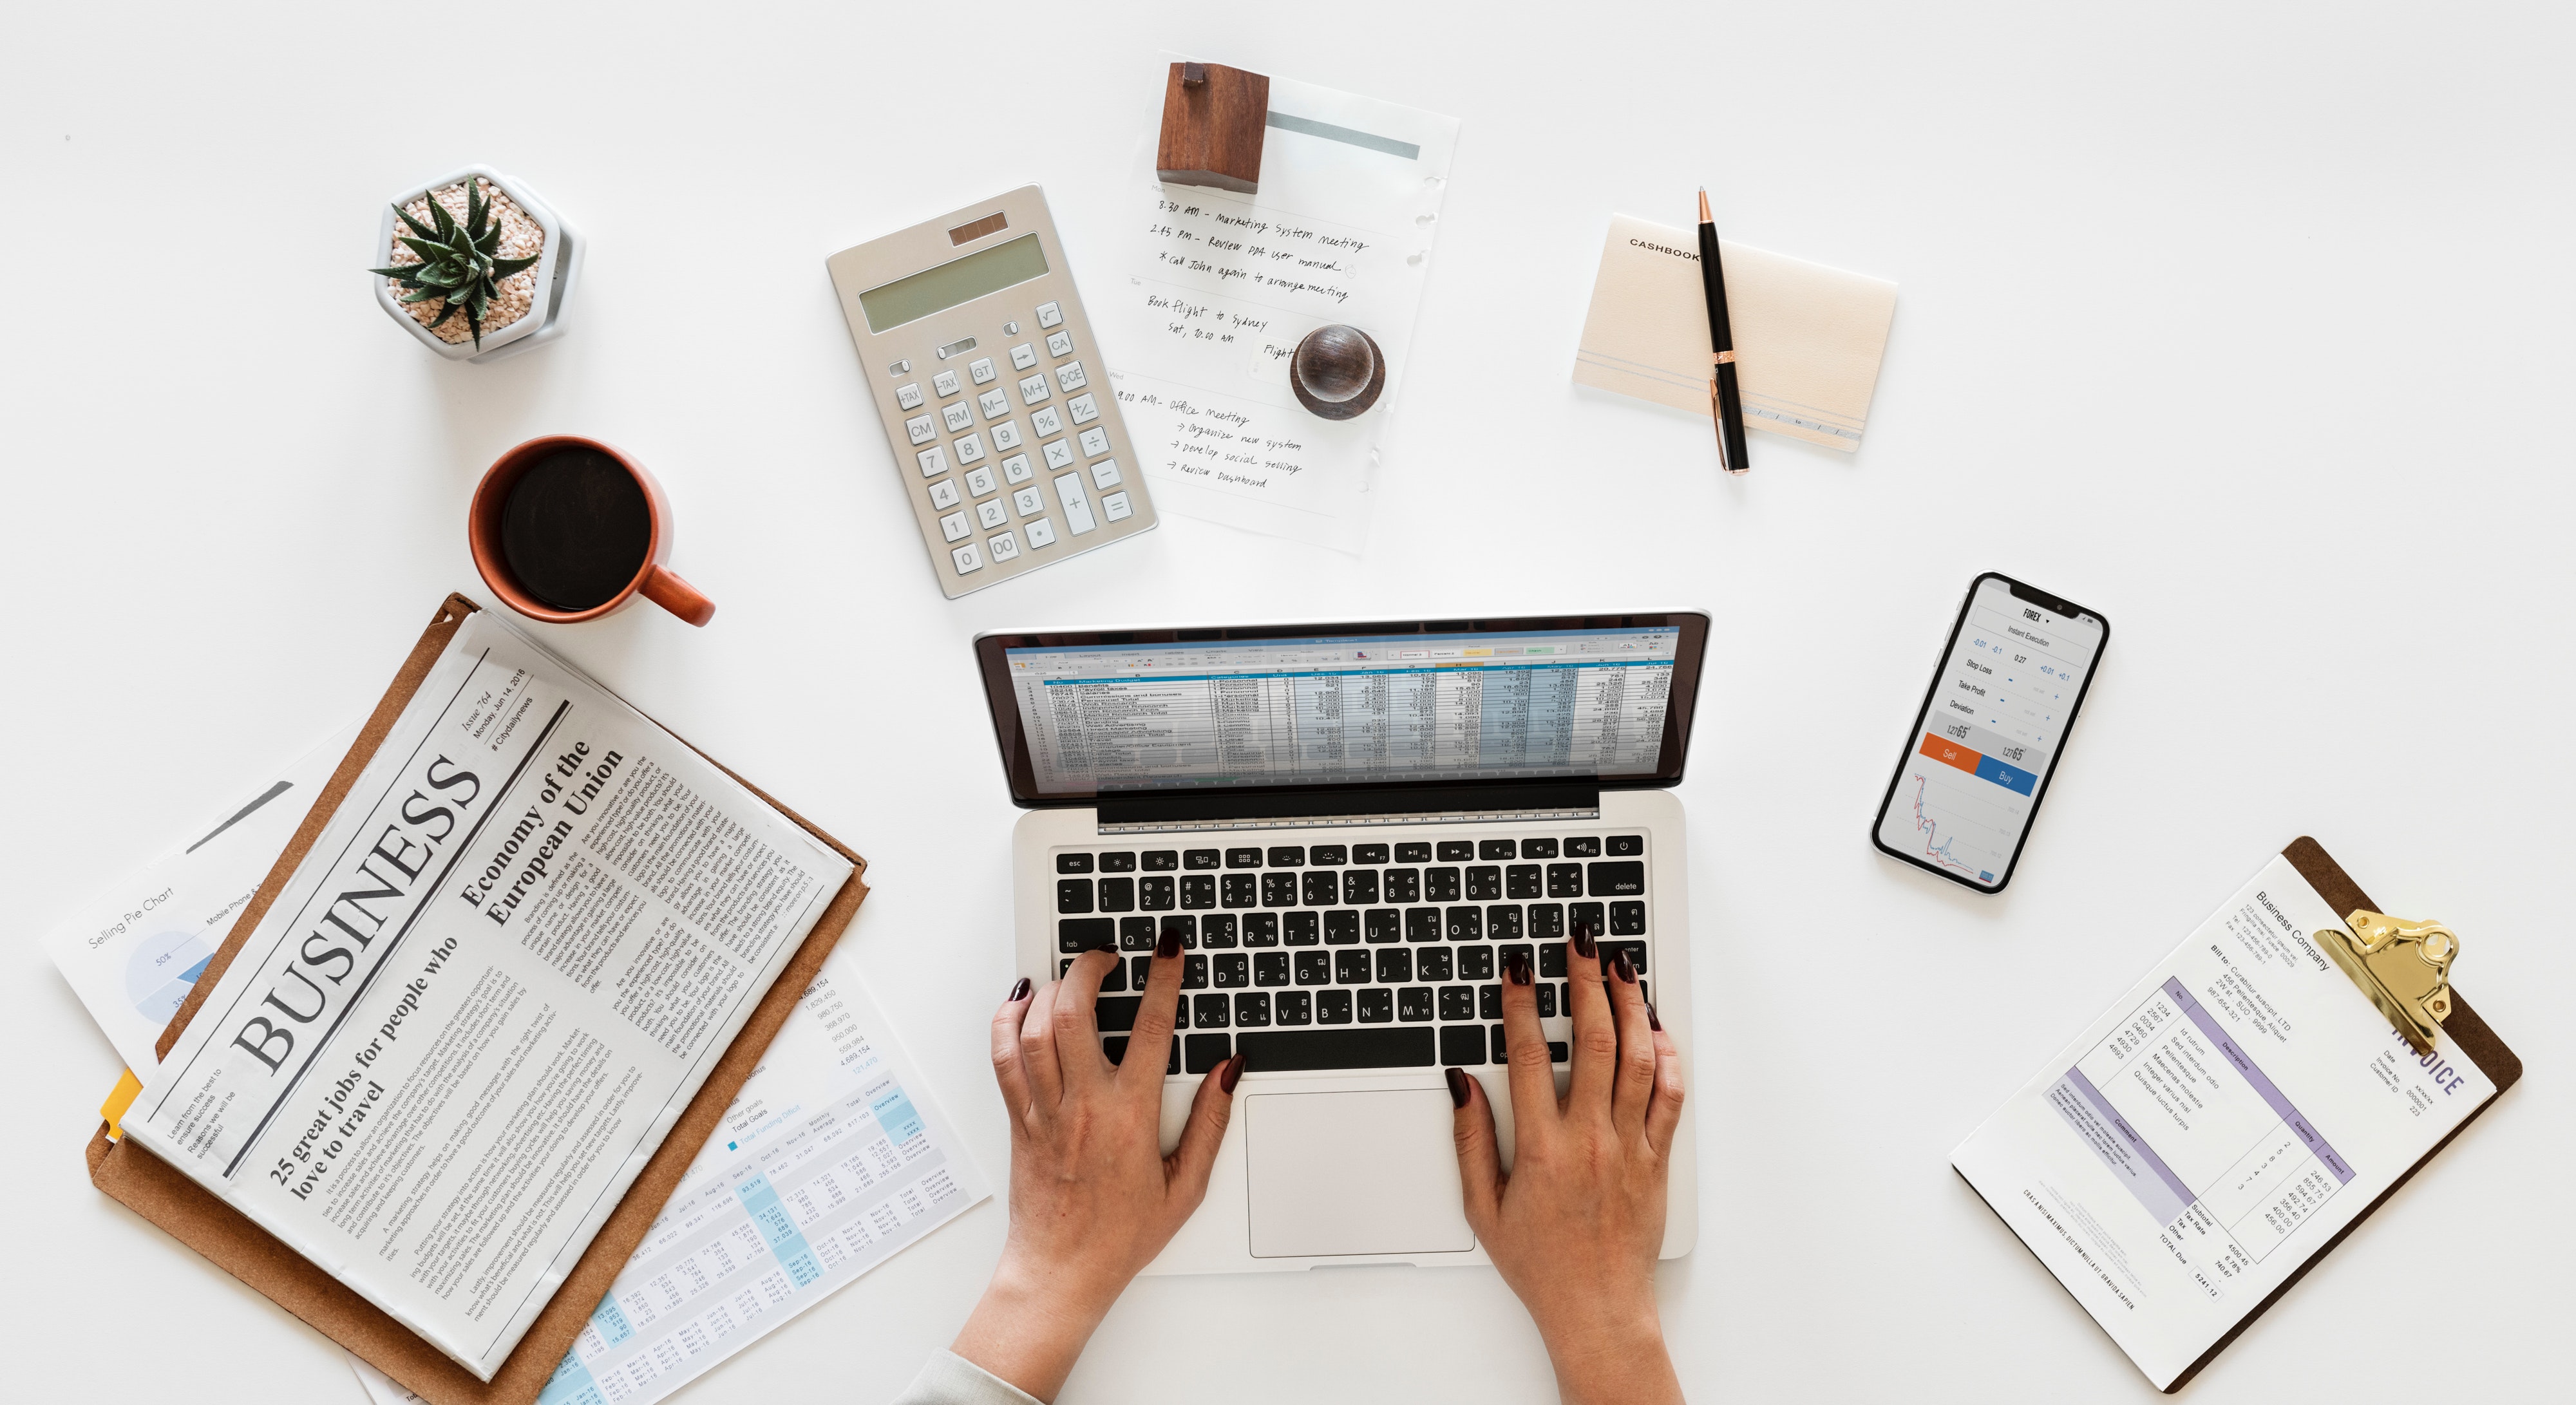
product, office equipment, text, desk, font, calculator, design, technology, hand, document, finger, paper, office, brand, graphic design, gesture, computer keyboard, diagram, website